Le Shuuk

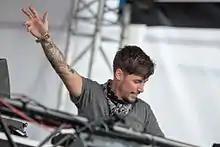
Le Shuuk at Open Beatz 2016

Chris Stritzel also called Le Shuuk (born 28 November 1987 in Stuttgart) is a German DJ.